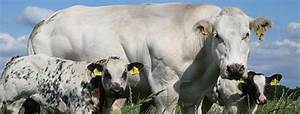
Label: cow